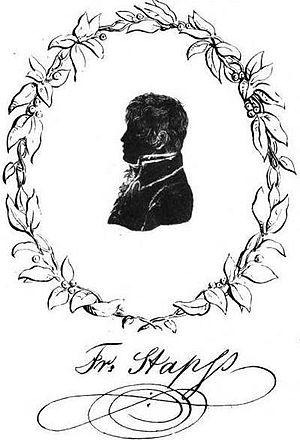
Friedrich Staps ou Stapß, né le 14 mars 1792 à Naumbourg, mort le 17 octobre 1809 à Vienne, est un jeune Allemand qui tenta d'assassiner Napoléon le 12 octobre 1809 à Schönbrunn.